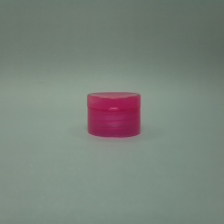
Color: red/orange/pink/fuchsia/brown
Cap type: flip-top cap